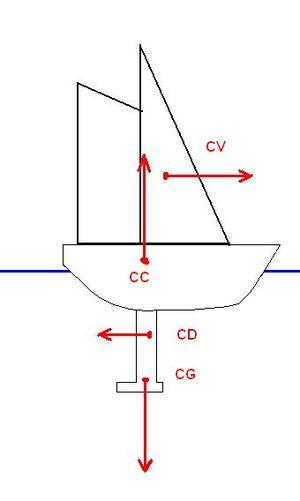
Schéma d'illustration de la disposition des différent centres d'un voilier suivant le plan vertical ou axe de tangage
Un voilier utilise les voiles comme moyen de propulsion. Quand les voiles sont hissées, elles produisent des efforts qui vont d'une part propulser le navire et d'autre part faire changer l'assiette et la gîte du navire. Le voilier s'équilibre naturellement, la page décrit cette équilibrage pour un voilier.